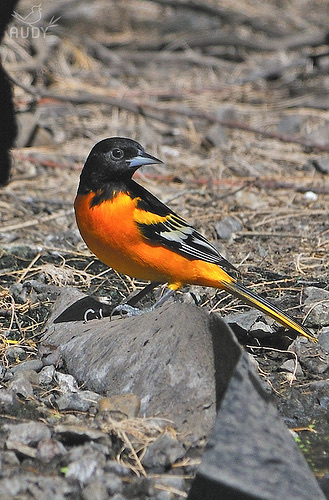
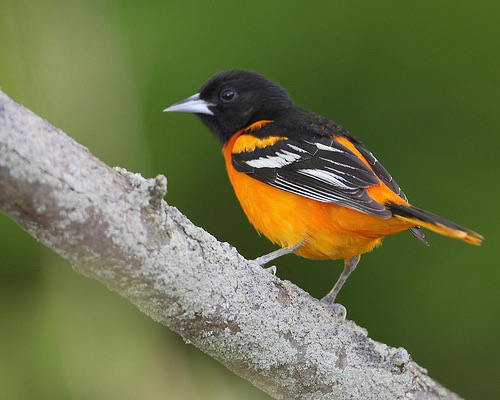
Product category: misc
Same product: yes